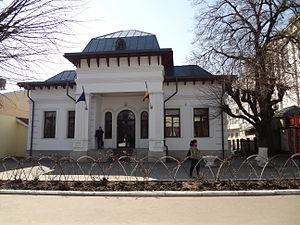
Falticeni architecture centre ville
Fălticeni est une ville du județ de Suceava, Moldavie, située dans le nord-est de la Roumanie. En 2011, elle comptait 25 723 habitants.